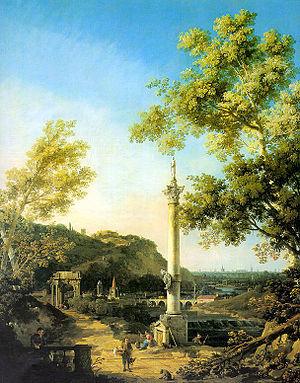
1719 est une année commune commençant un dimanche.